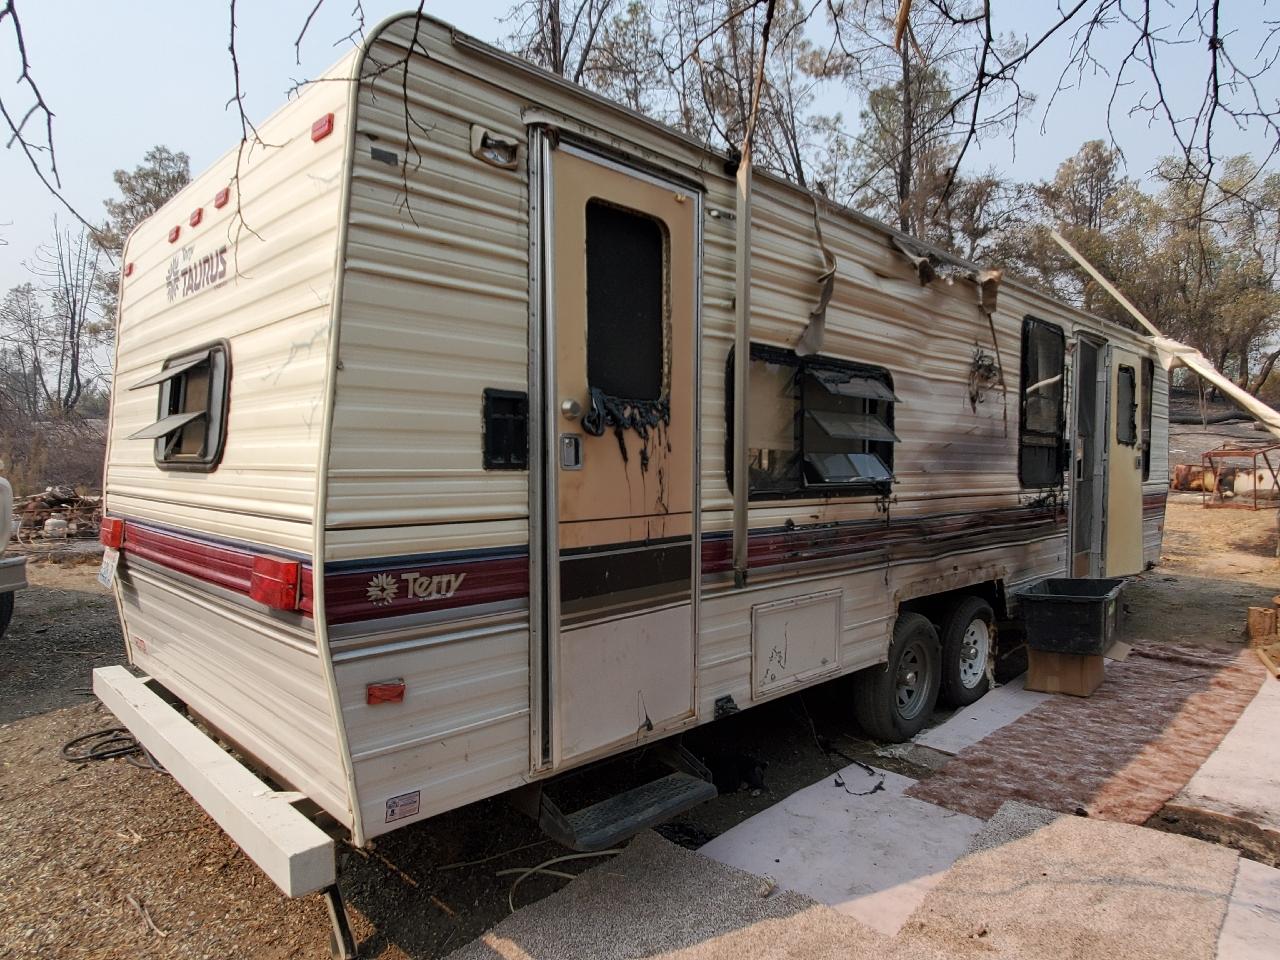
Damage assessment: affected